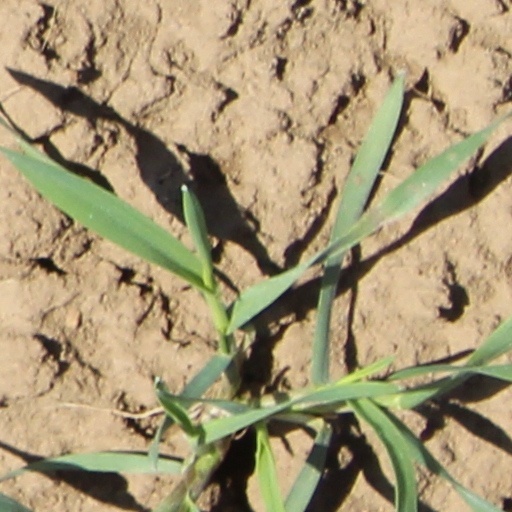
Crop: wheat